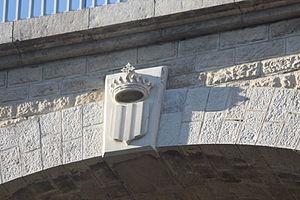
Blason de Forcalquier (viaduc du Viou)
Forcalquier est une commune française située dans le département des Alpes-de-Haute-Provence, en région Provence-Alpes-Côte d'Azur. Jadis capitale d'un comté florissant, fondée au XIᵉ siècle, elle est maintenant chef-lieu d’arrondissement. Ses habitants sont appelés les Forcalquiérens.